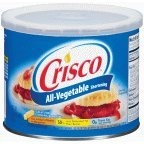
Item Name: Crisco Shortening All Vegetable 16 OZ (Pack of 24)
Value: 24.0
Unit: Count

Price: 4.12